Pope Pius IX

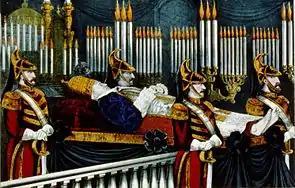
Illustration of the funeral of Pius IX at Saint Peter's Basilica, published by Currier and Ives in 1878

In Germany, the state of Prussia, under the leadership of Otto von Bismarck, saw Catholicism as a dangerous foreign influence, and in 1872–1878 fought hard to reduce the power of the pope and the bishops. After years of struggle in the Kulturkampf, the Catholics fought back by mobilising their voters in Prussia and in Germany as a whole. After Pius died, Bismarck came to terms with the new Pope Leo XIII. He dropped his alliance with the anti-Catholic Liberals and instead formed a political coalition with the Catholic Centre Party.